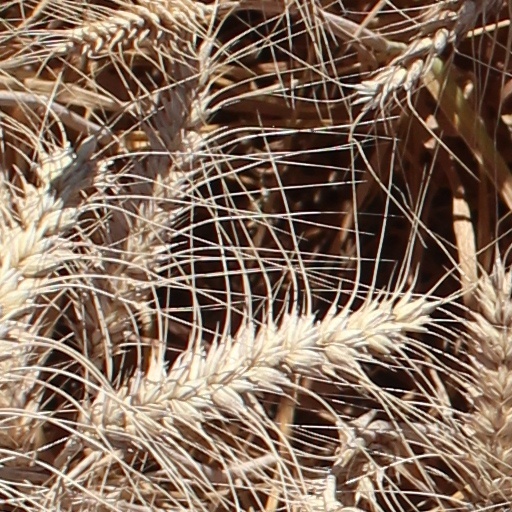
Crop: wheat